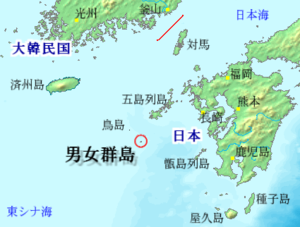
Danjo-guntō, plus rarement Danjo-shotō, est un groupe d'îles dans le nord-est de la mer de Chine orientale, au Japon au large de l'île japonaise principale de Kyushu.